Shas Pollak

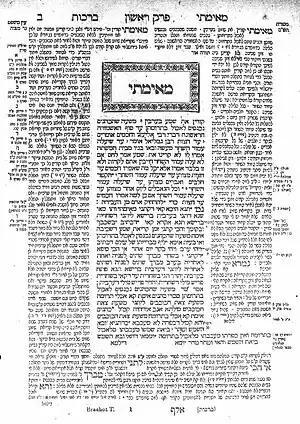
The first page of the Vilna Edition of the Babylonian Talmud, Tractate Berachot, folio 2a.

Shas Pollak were Jewish mnemonists who, according to the 1917 report of George Stratton in the "Psychological Review", memorized the exact layout of words in more than 5,000 pages of the 12 books of the standard edition of the Babylonian Talmud.